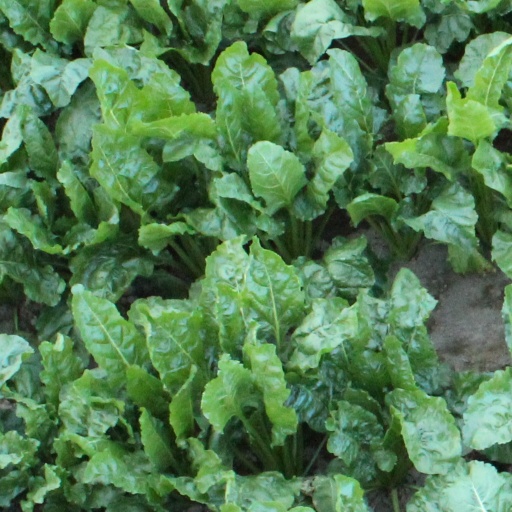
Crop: sugar beet